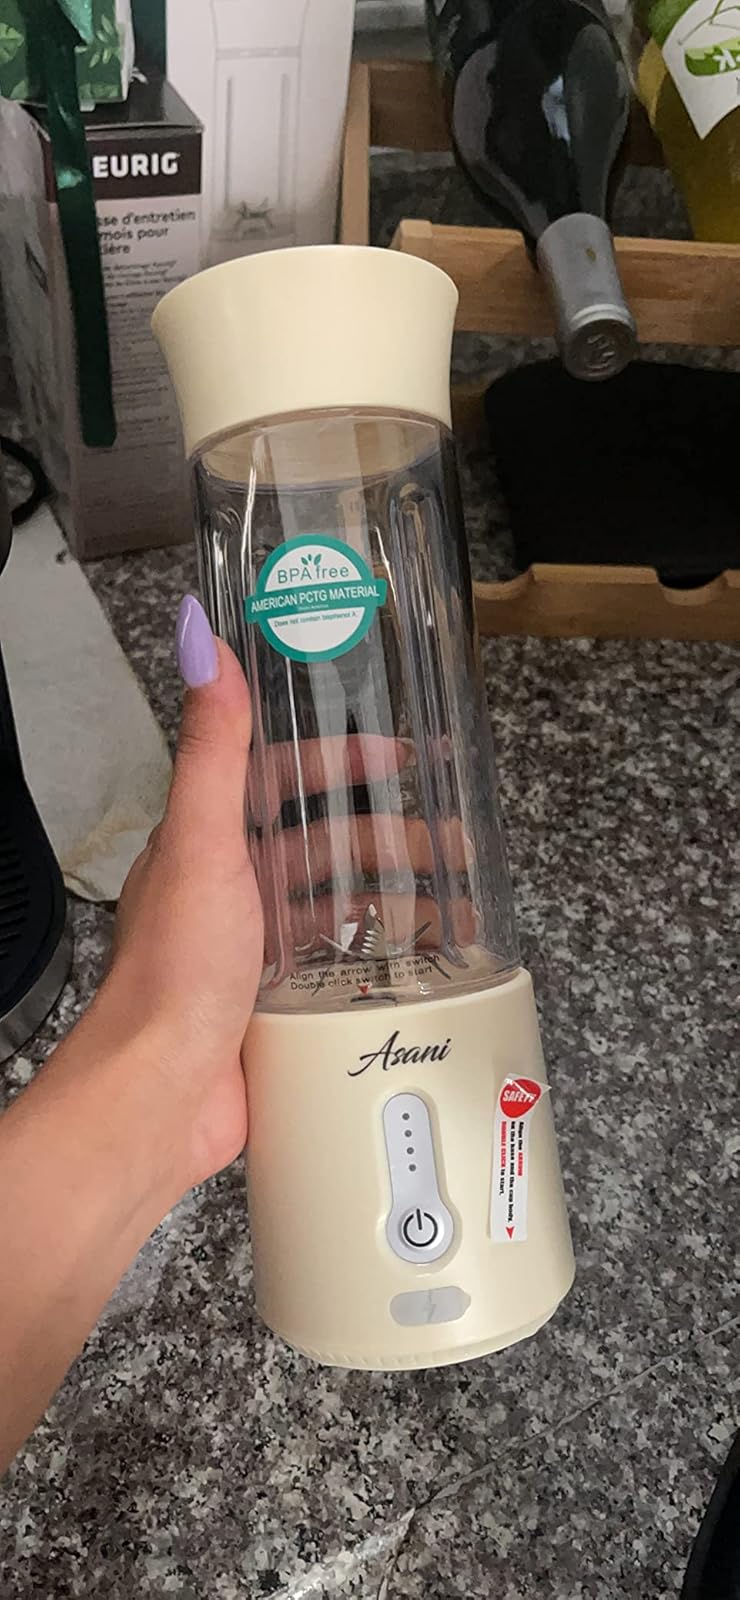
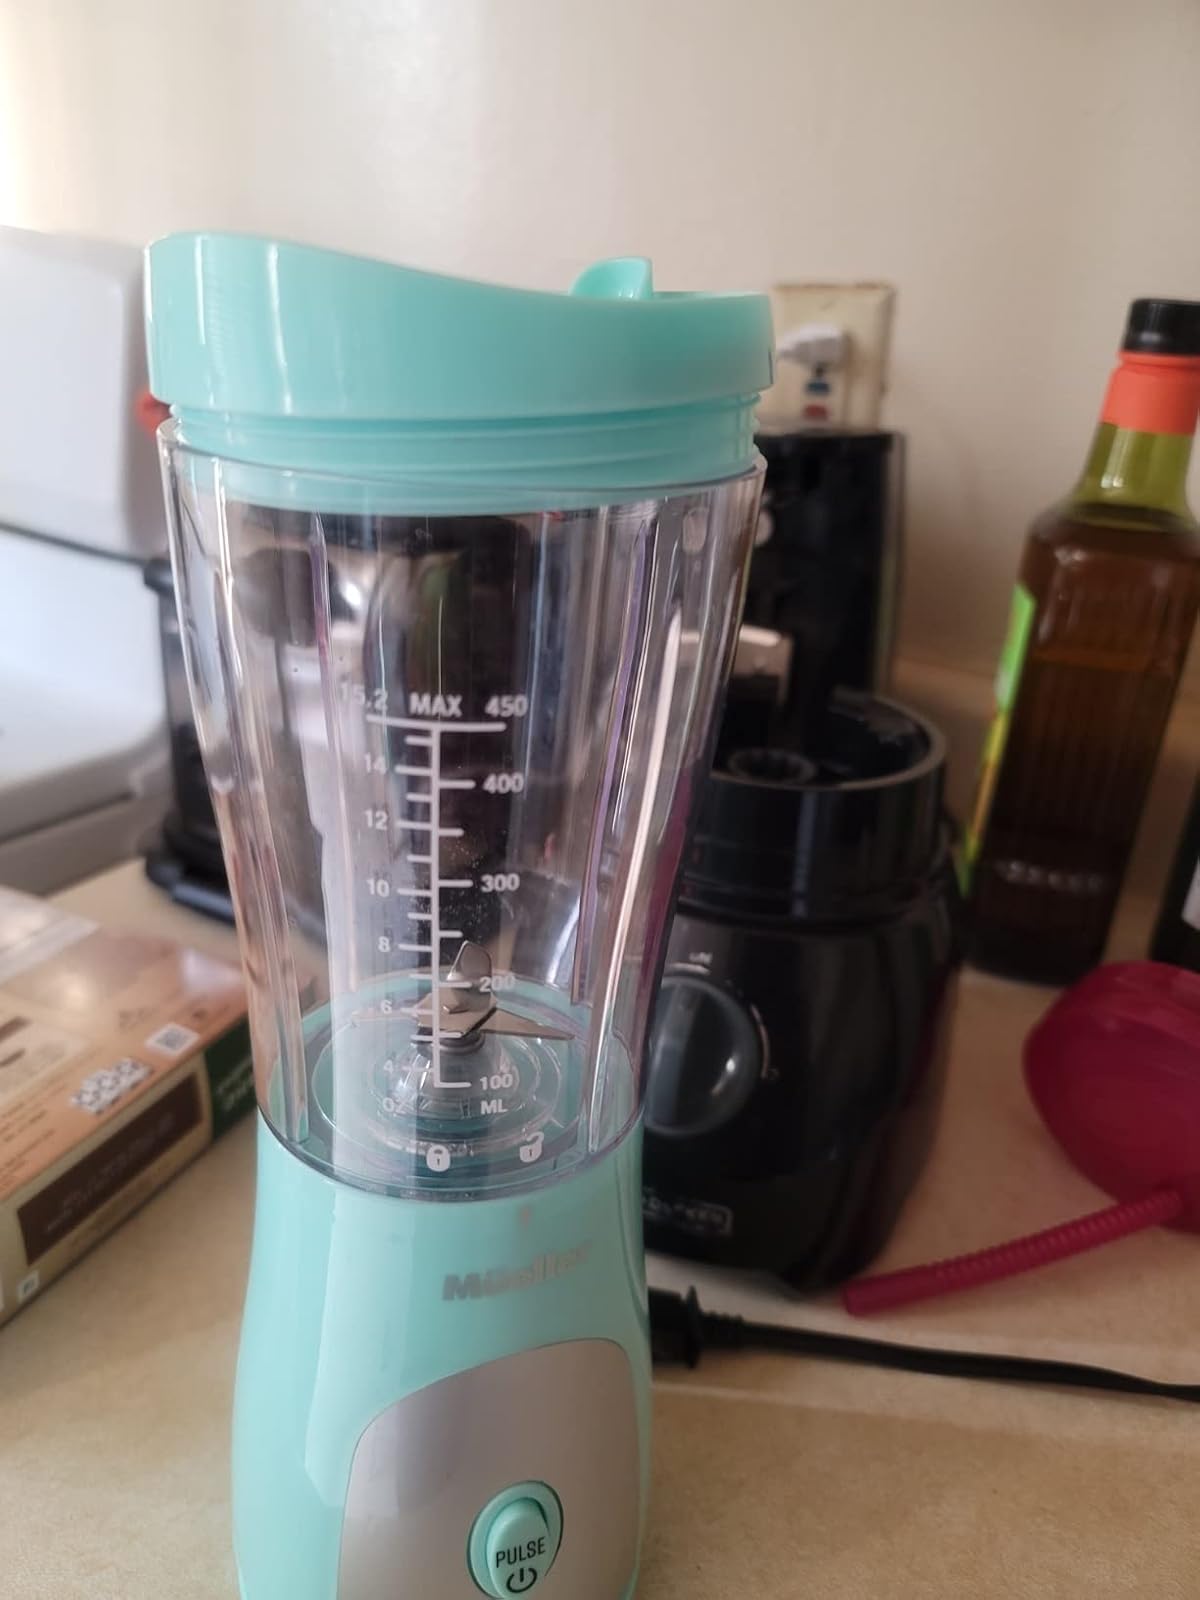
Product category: items_blender
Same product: no